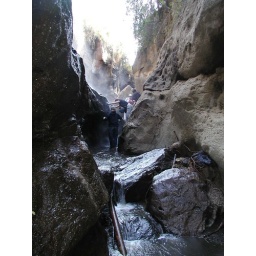
03-04 Boiling water in canyon